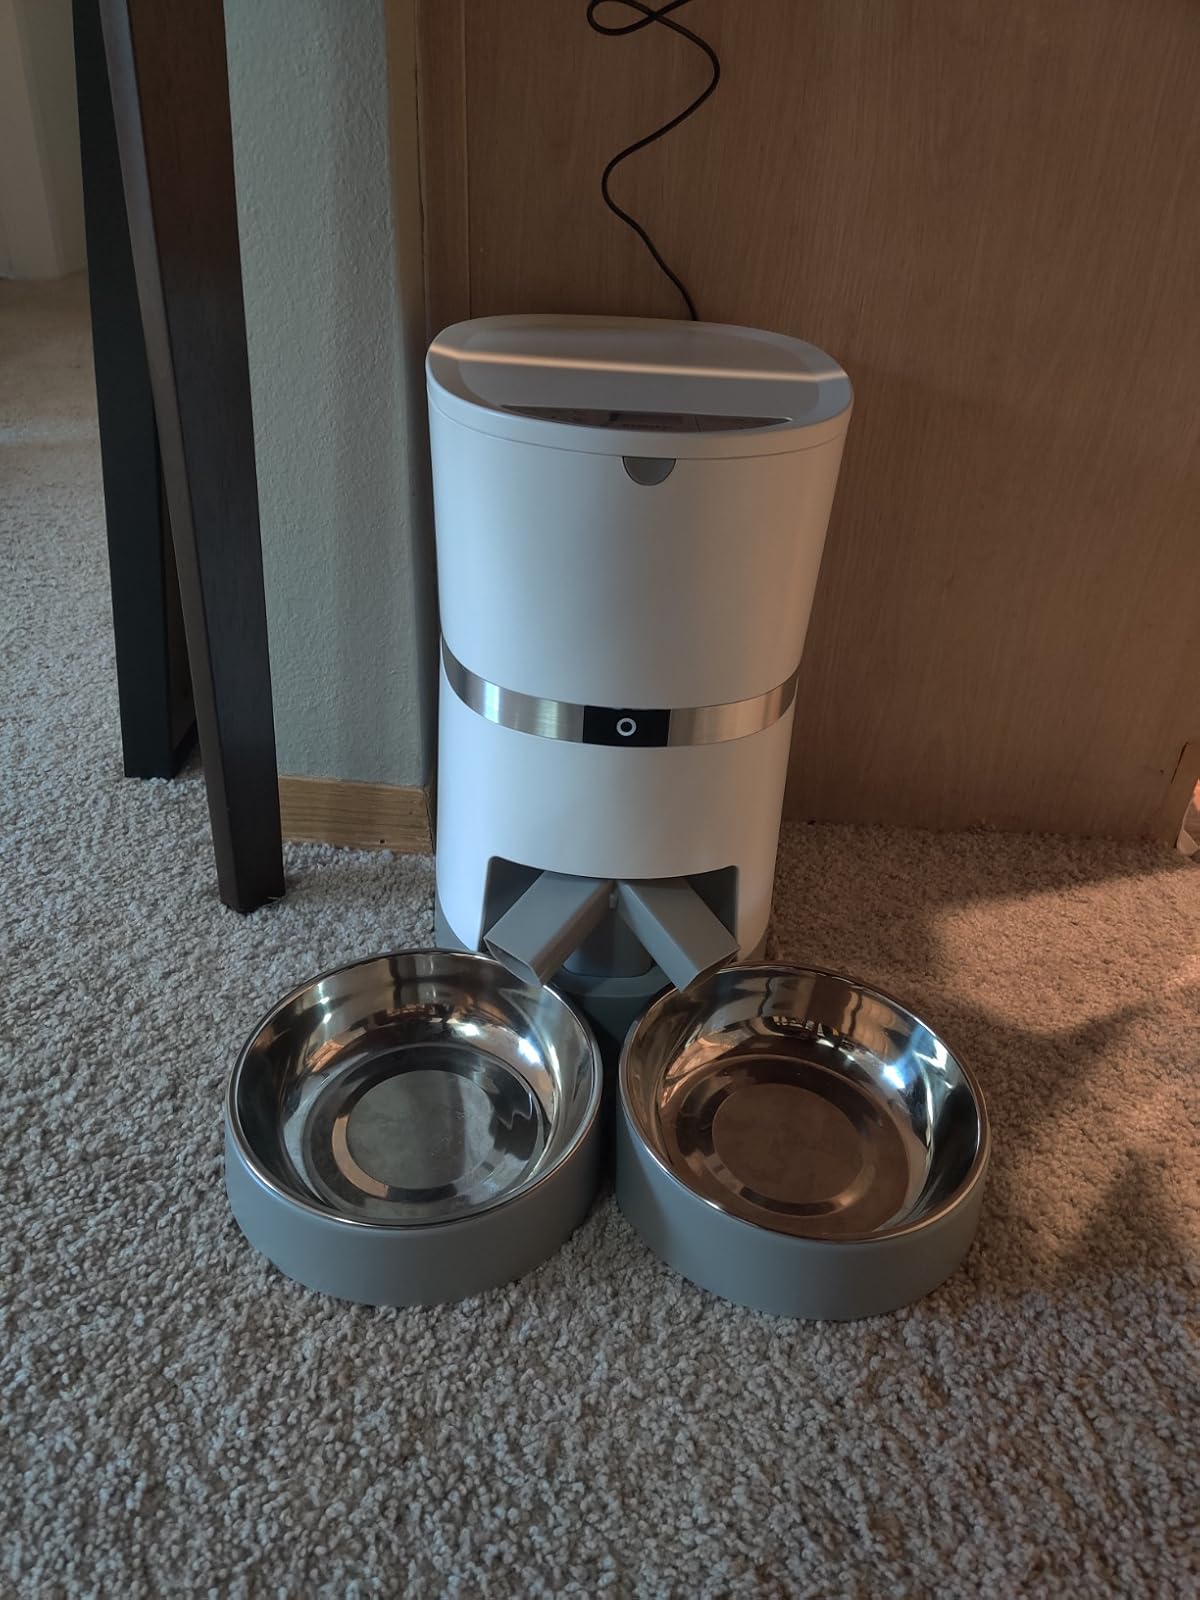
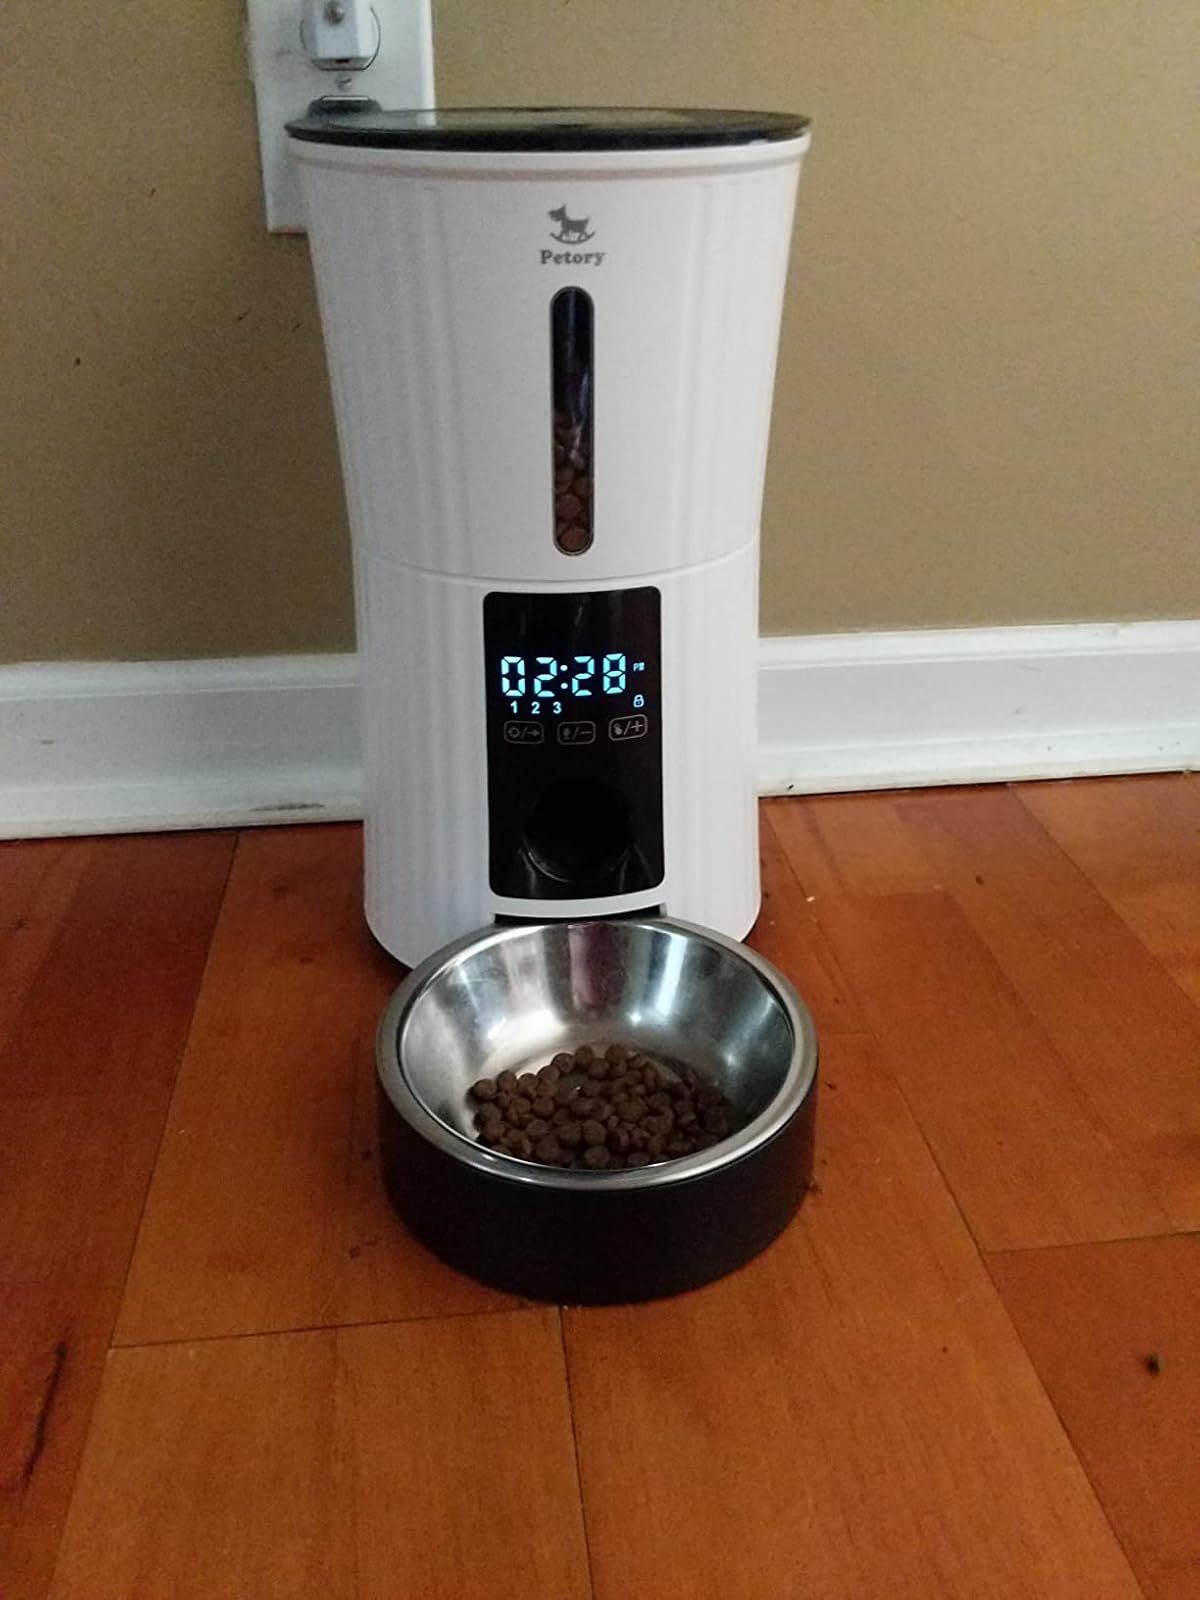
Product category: items_feeder
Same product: no